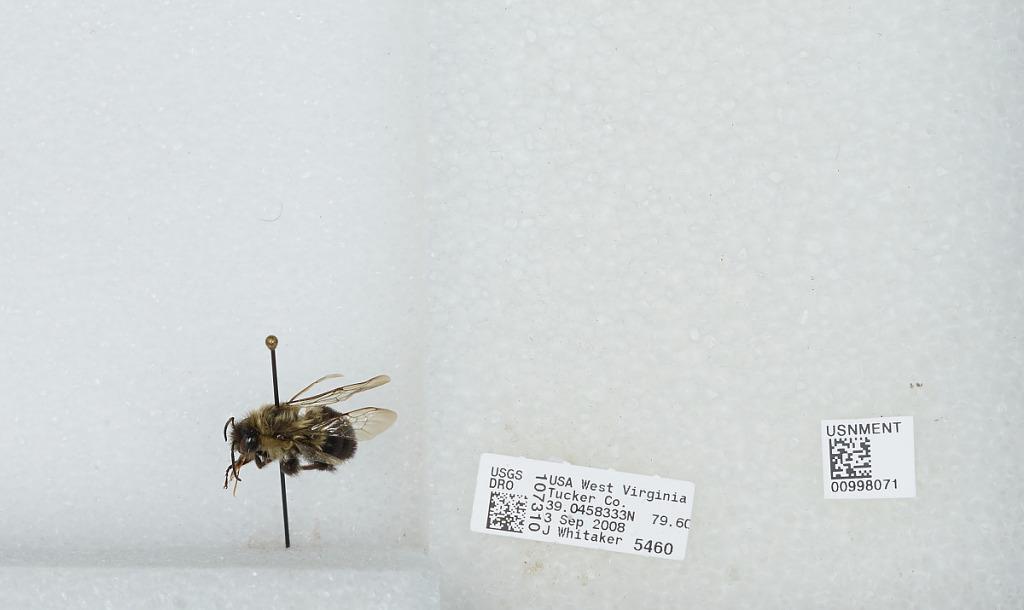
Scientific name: Bombus (Pyrobombus) impatiens Cresson
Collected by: J. Whitaker
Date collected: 2008-9-3
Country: United States
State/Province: West Virginia
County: Tucker
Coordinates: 39.0458, -79.6